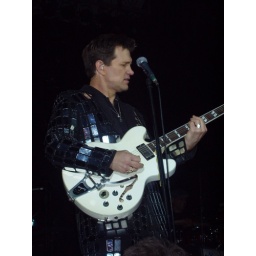
Chris Isaak in his famous mirror ball suit during the encore!